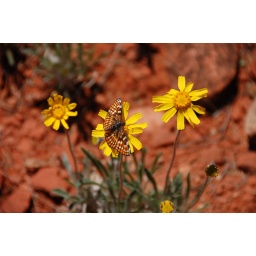
Desert flora and fauna near Sedona, AZ.